Our Lady Star of the Sea Catholic Church (Solomons, Maryland)

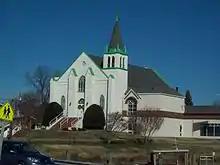
Our Lady Star of the Sea Catholic Church

Our Lady Star of the Sea Catholic Church, built in 1927 in a mixed Art Deco and late Gothic Revival architectural style,